Bart Allen

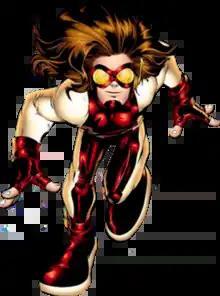
Bart Allen as Impulse as he appeared on the cover of the trade paperback "Impulse: Reckless Youth" (April 1997). Art by Humberto Ramos.

Bartholomew Henry "Bart" Allen II is a superhero appearing in American comic books published by DC Comics. A speedster, he first appeared under the alias Impulse and later became the second Kid Flash and the fourth Flash. Created by Mark Waid and Mike Wieringo, Bart first made a cameo in "The Flash" (vol. 2) #91 in 1994 before his full debut in issue #92. He has since been featured as the lead character in "Impulse" (1995–2002) and "" (2006–2007). Bart also appears in the series "Young Justice" and "Teen Titans" as a member of both superhero teams.